Iceberg that sank the Titanic

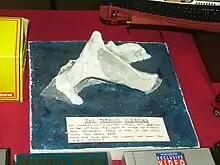
At Titanic Museum Branson: a model of one of those icebergs captured in a photograph near the site of the disaster.

The accident happened twenty minutes before midnight, when hardly anyone was on the decks, explaining why relatively few people saw the iceberg with their own eyes. Witnesses included, above all, the lookouts Frederick Fleet and Reginald Lee, who both survived.